Portage la Prairie

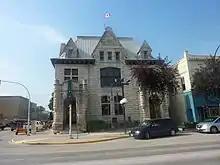
Portage la Prairie Public Building

Portage la Prairie receives all television stations from nearby Winnipeg. CHMI-DT channel 13, affiliated with Citytv, is licensed to Portage la Prairie, with studios in downtown Winnipeg.